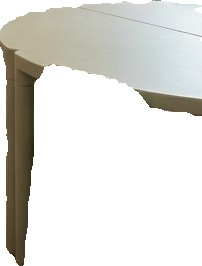
Surface category: table